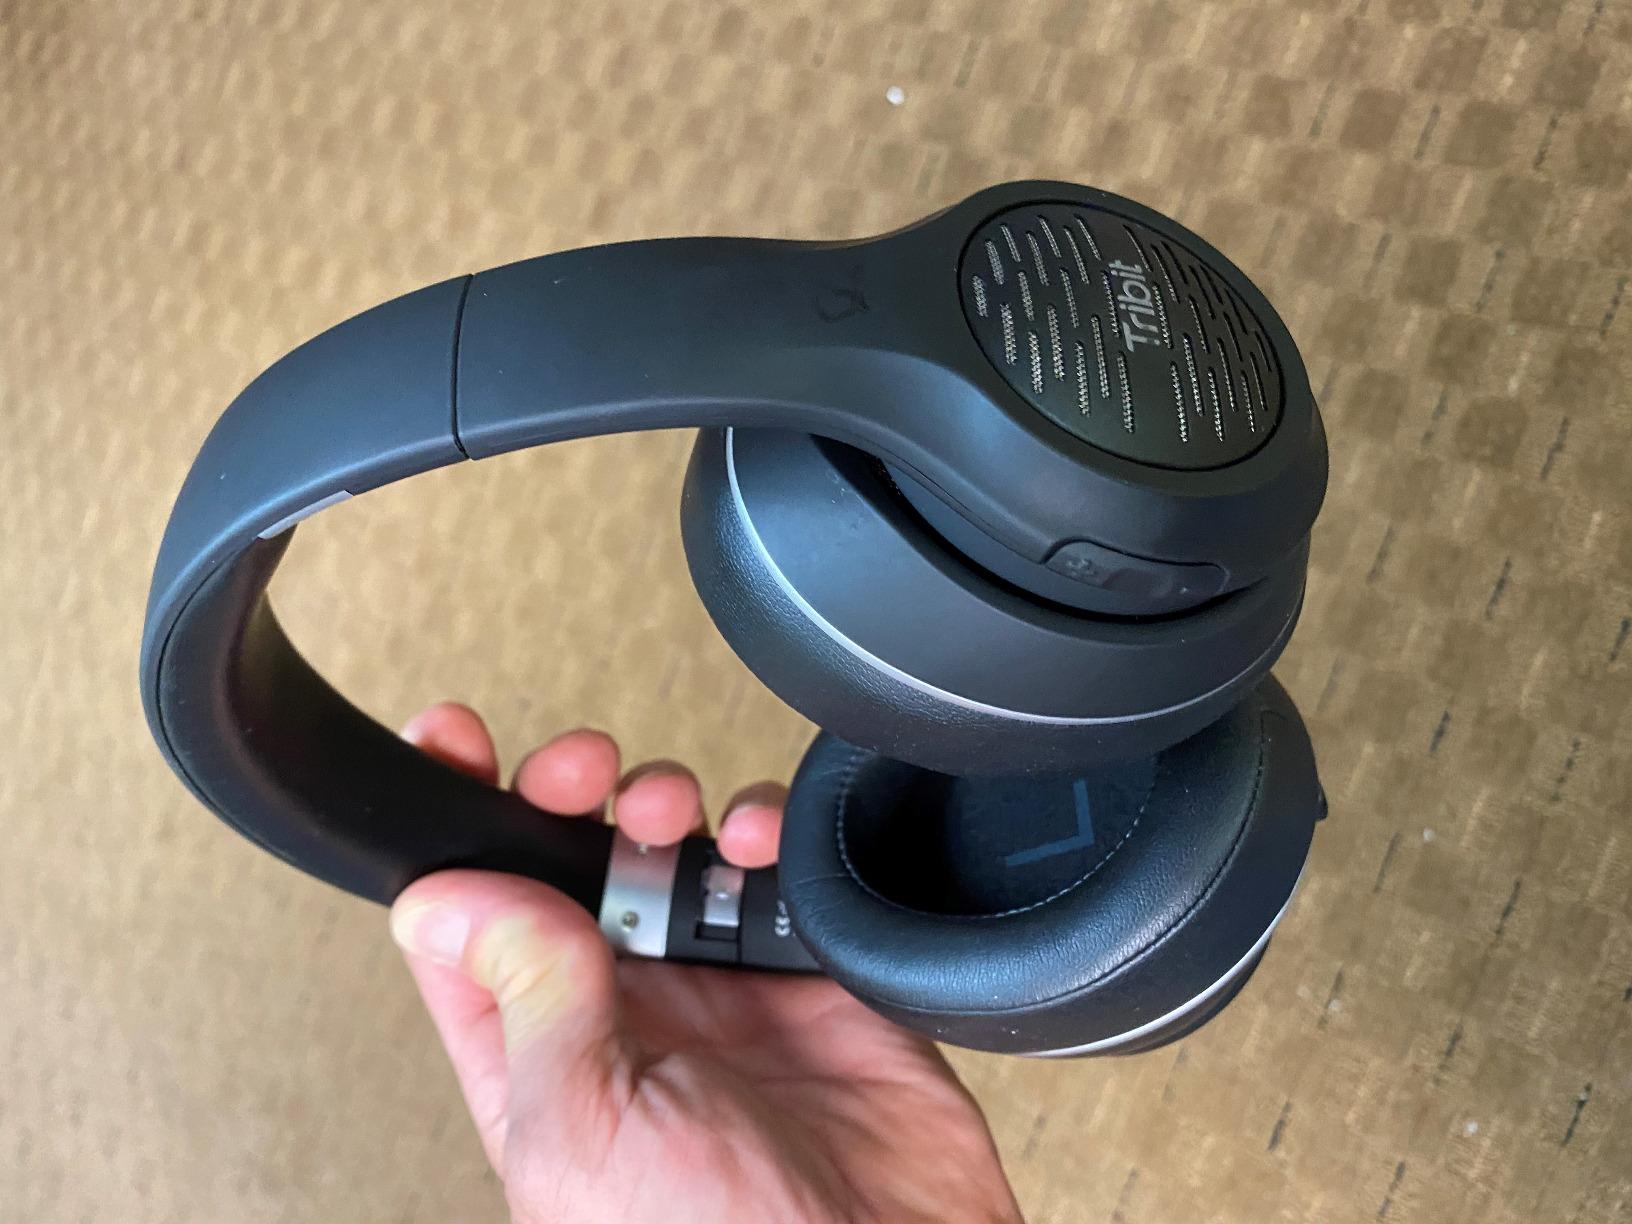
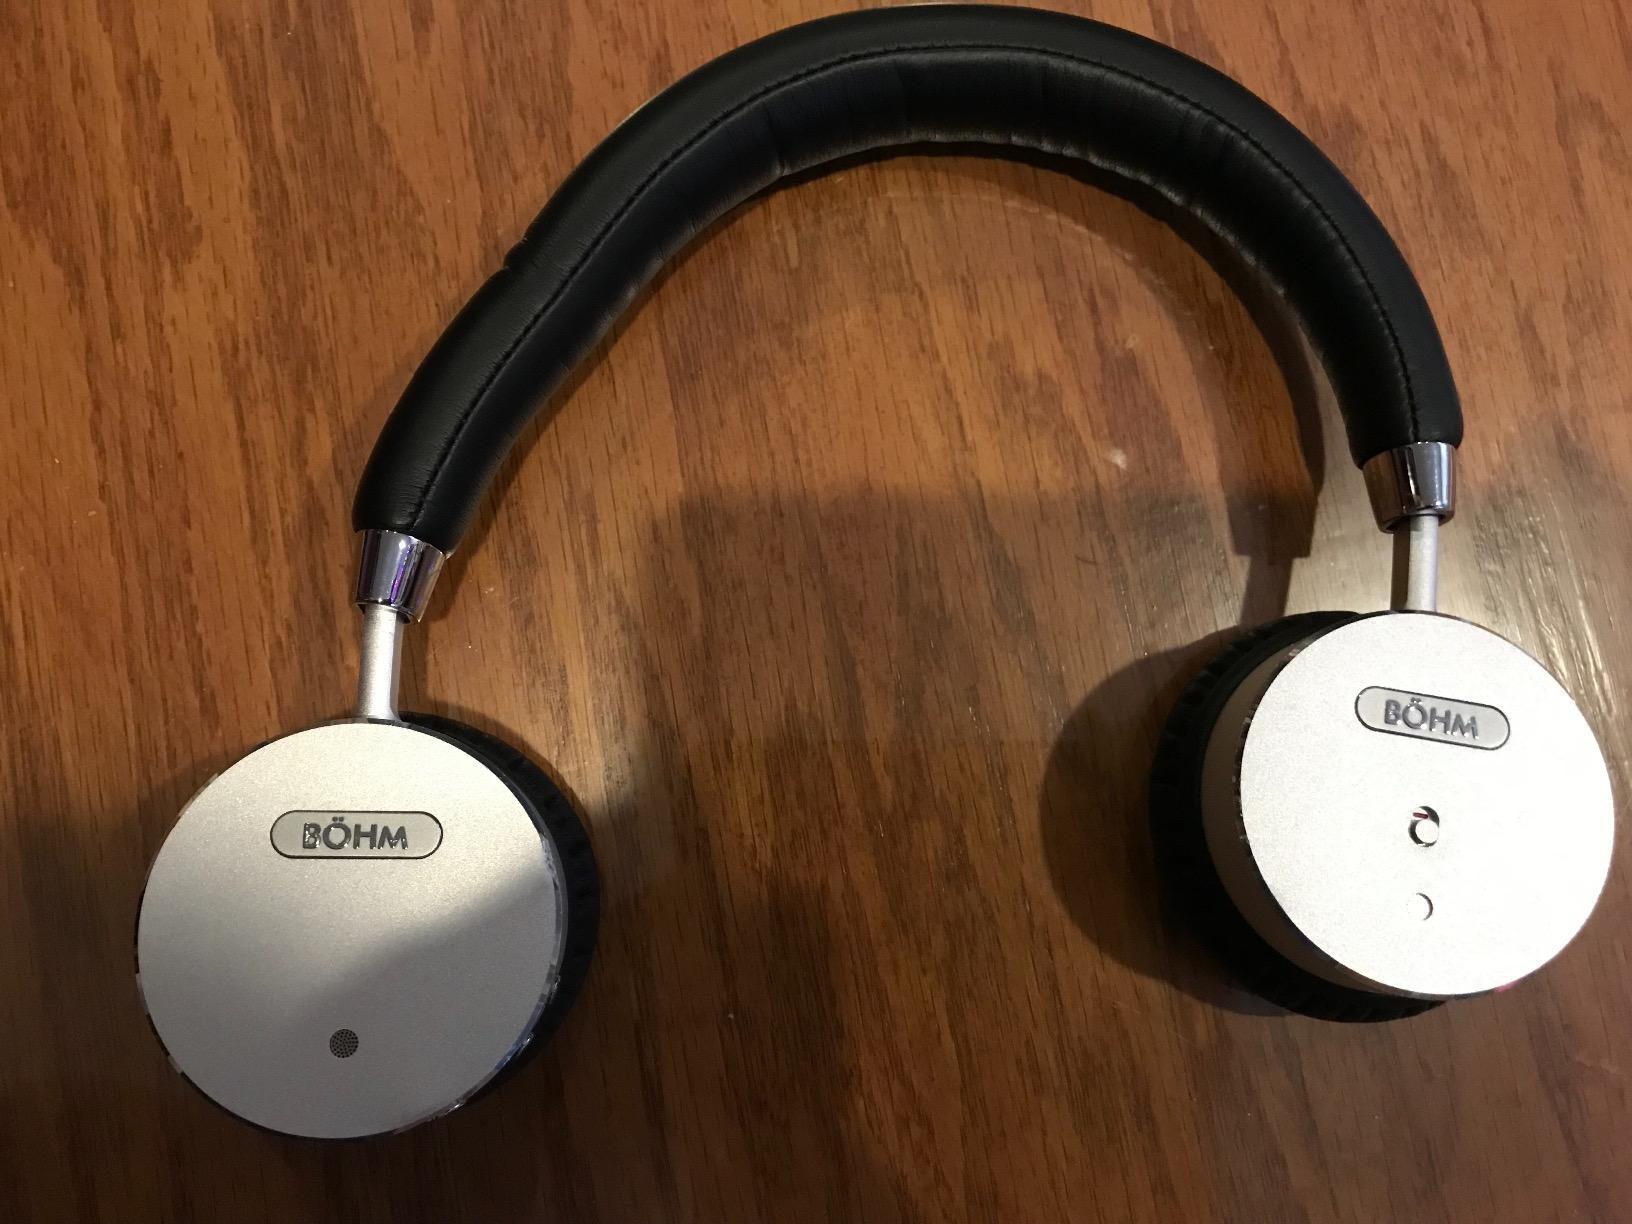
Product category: headphones
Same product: no